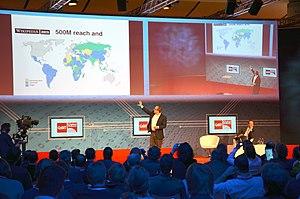
Jimmy Donal Wales, surnommé Jimbo Wales, est un homme d'affaires américain, né le 8 août 1966 à Huntsville en Alabama, aux États-Unis.
Le CeBIT est le plus grand salon pour les technologies de l'information au monde. Il s'est tenu de 1986 à 2018 au parc d'exposition de Hanovre, en Allemagne.
Wikipedia Zero est un projet de la Wikimedia Foundation visant à fournir gratuitement un accès à Wikipédia par téléphone portable aux populations ne pouvant financer un accès à Internet, notamment dans les pays émergents.